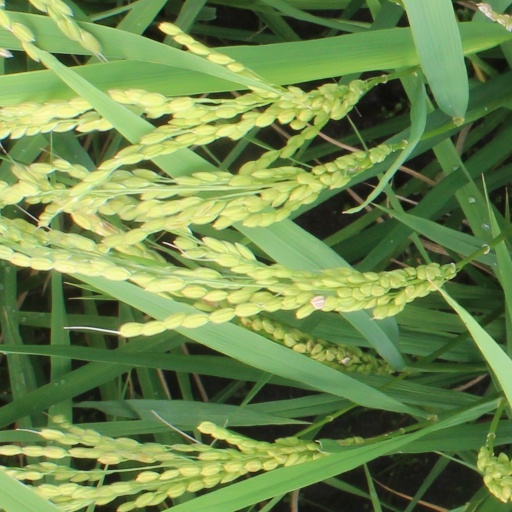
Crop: rice